Rufat Huseynov

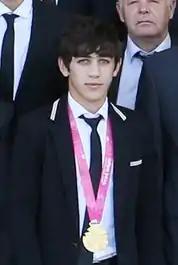

Rufat Huseynov (born 25 April 1997) is an Azerbaijani boxer. He competed in the men's light flyweight event at the 2016 Summer Olympics. He previously won the gold medal at the 2014 Summer Youth Olympics in the men's light flyweight.